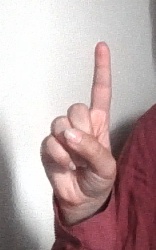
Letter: bb